2014–15 Euroleague

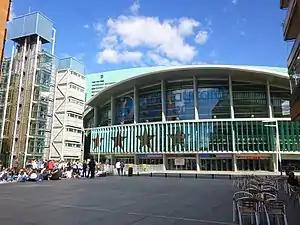

The 2014–15 Turkish Airlines Euroleague was the 15th season of the modern era of EuroLeague basketball and the fifth under the title sponsorship of the Turkish Airlines. Including the competition's previous iteration as the FIBA Europe Champions Cup, this was the 58th season of the premier competition for European men's clubs.